Answer in natural language. Considering the relative positions, where is brown colour desk  shape square with respect to swivel office chair with adjustable armrests? Choose between the following options: above or below
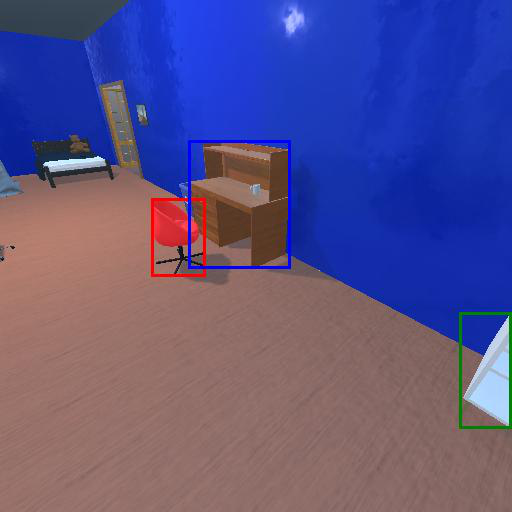
<answer>above</answer>